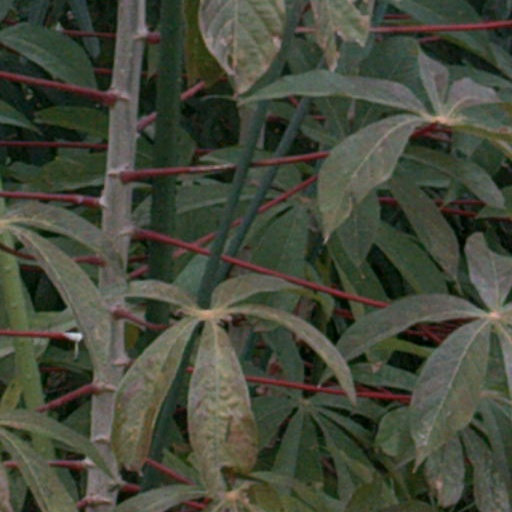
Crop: cassava